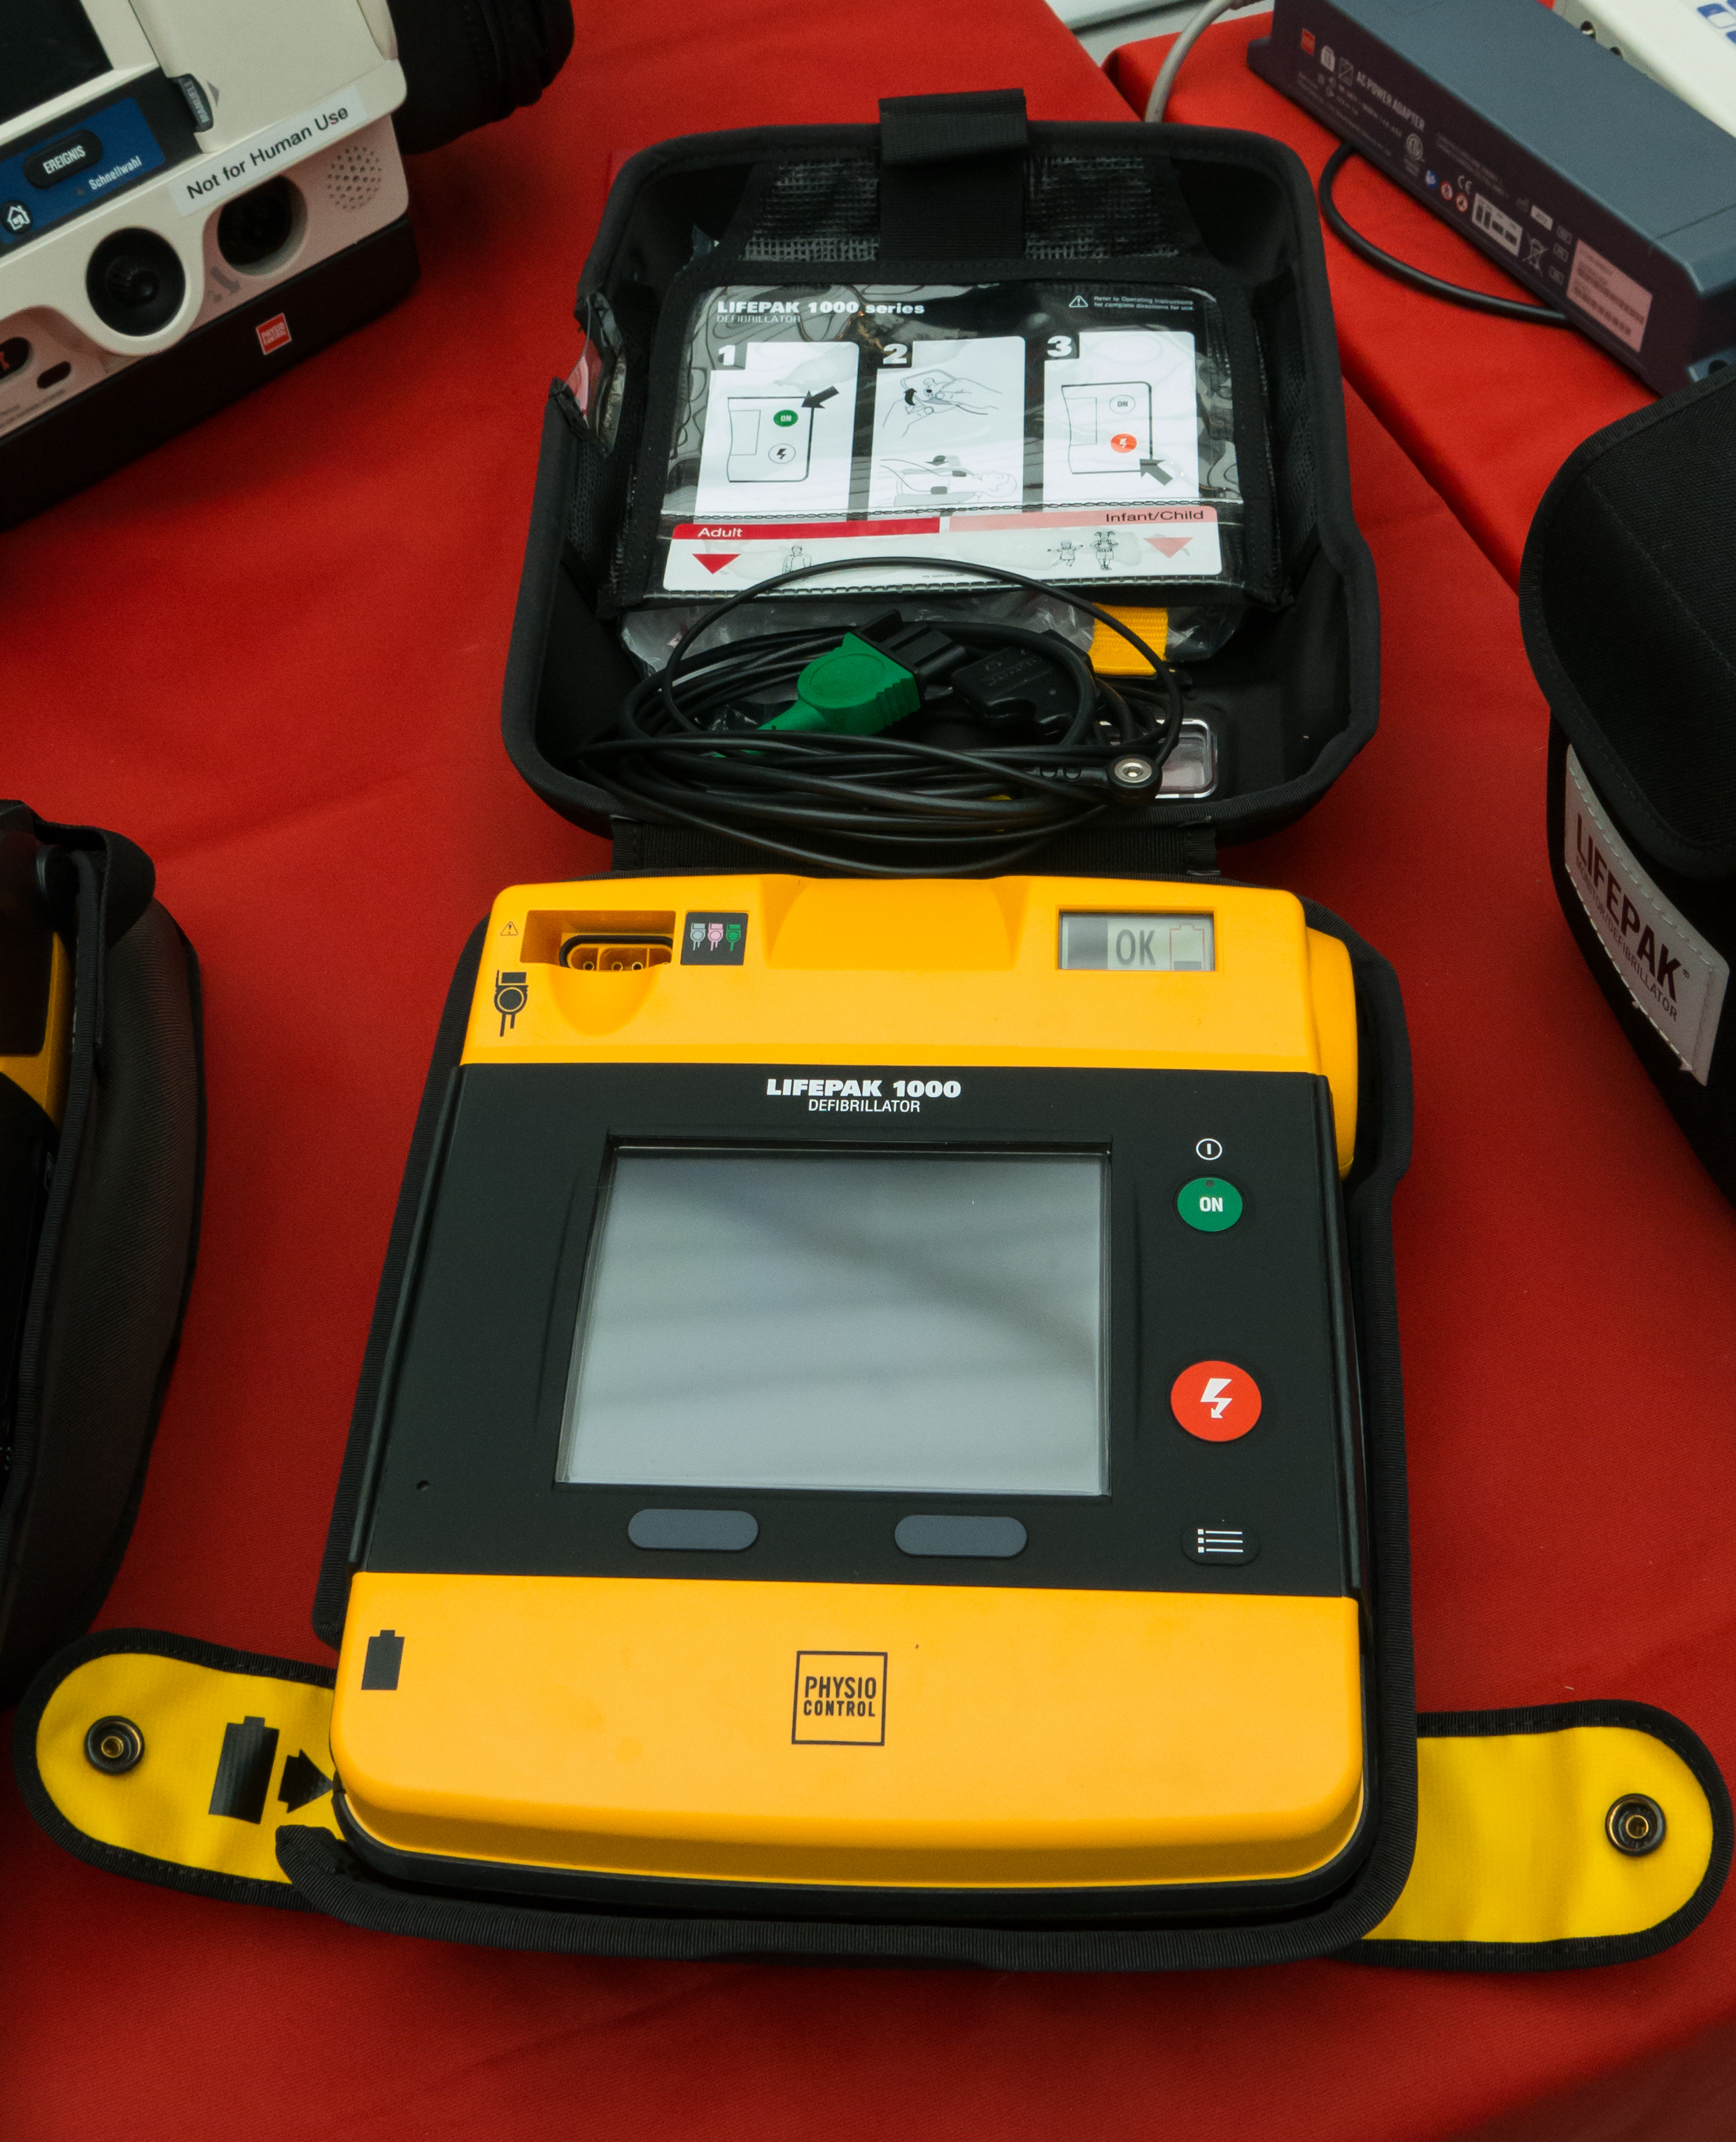
Physio Control AGN Kongress 2014
Specialty: medical-devices
Image credit: Bernhard Wintersperger from Graz, Austria